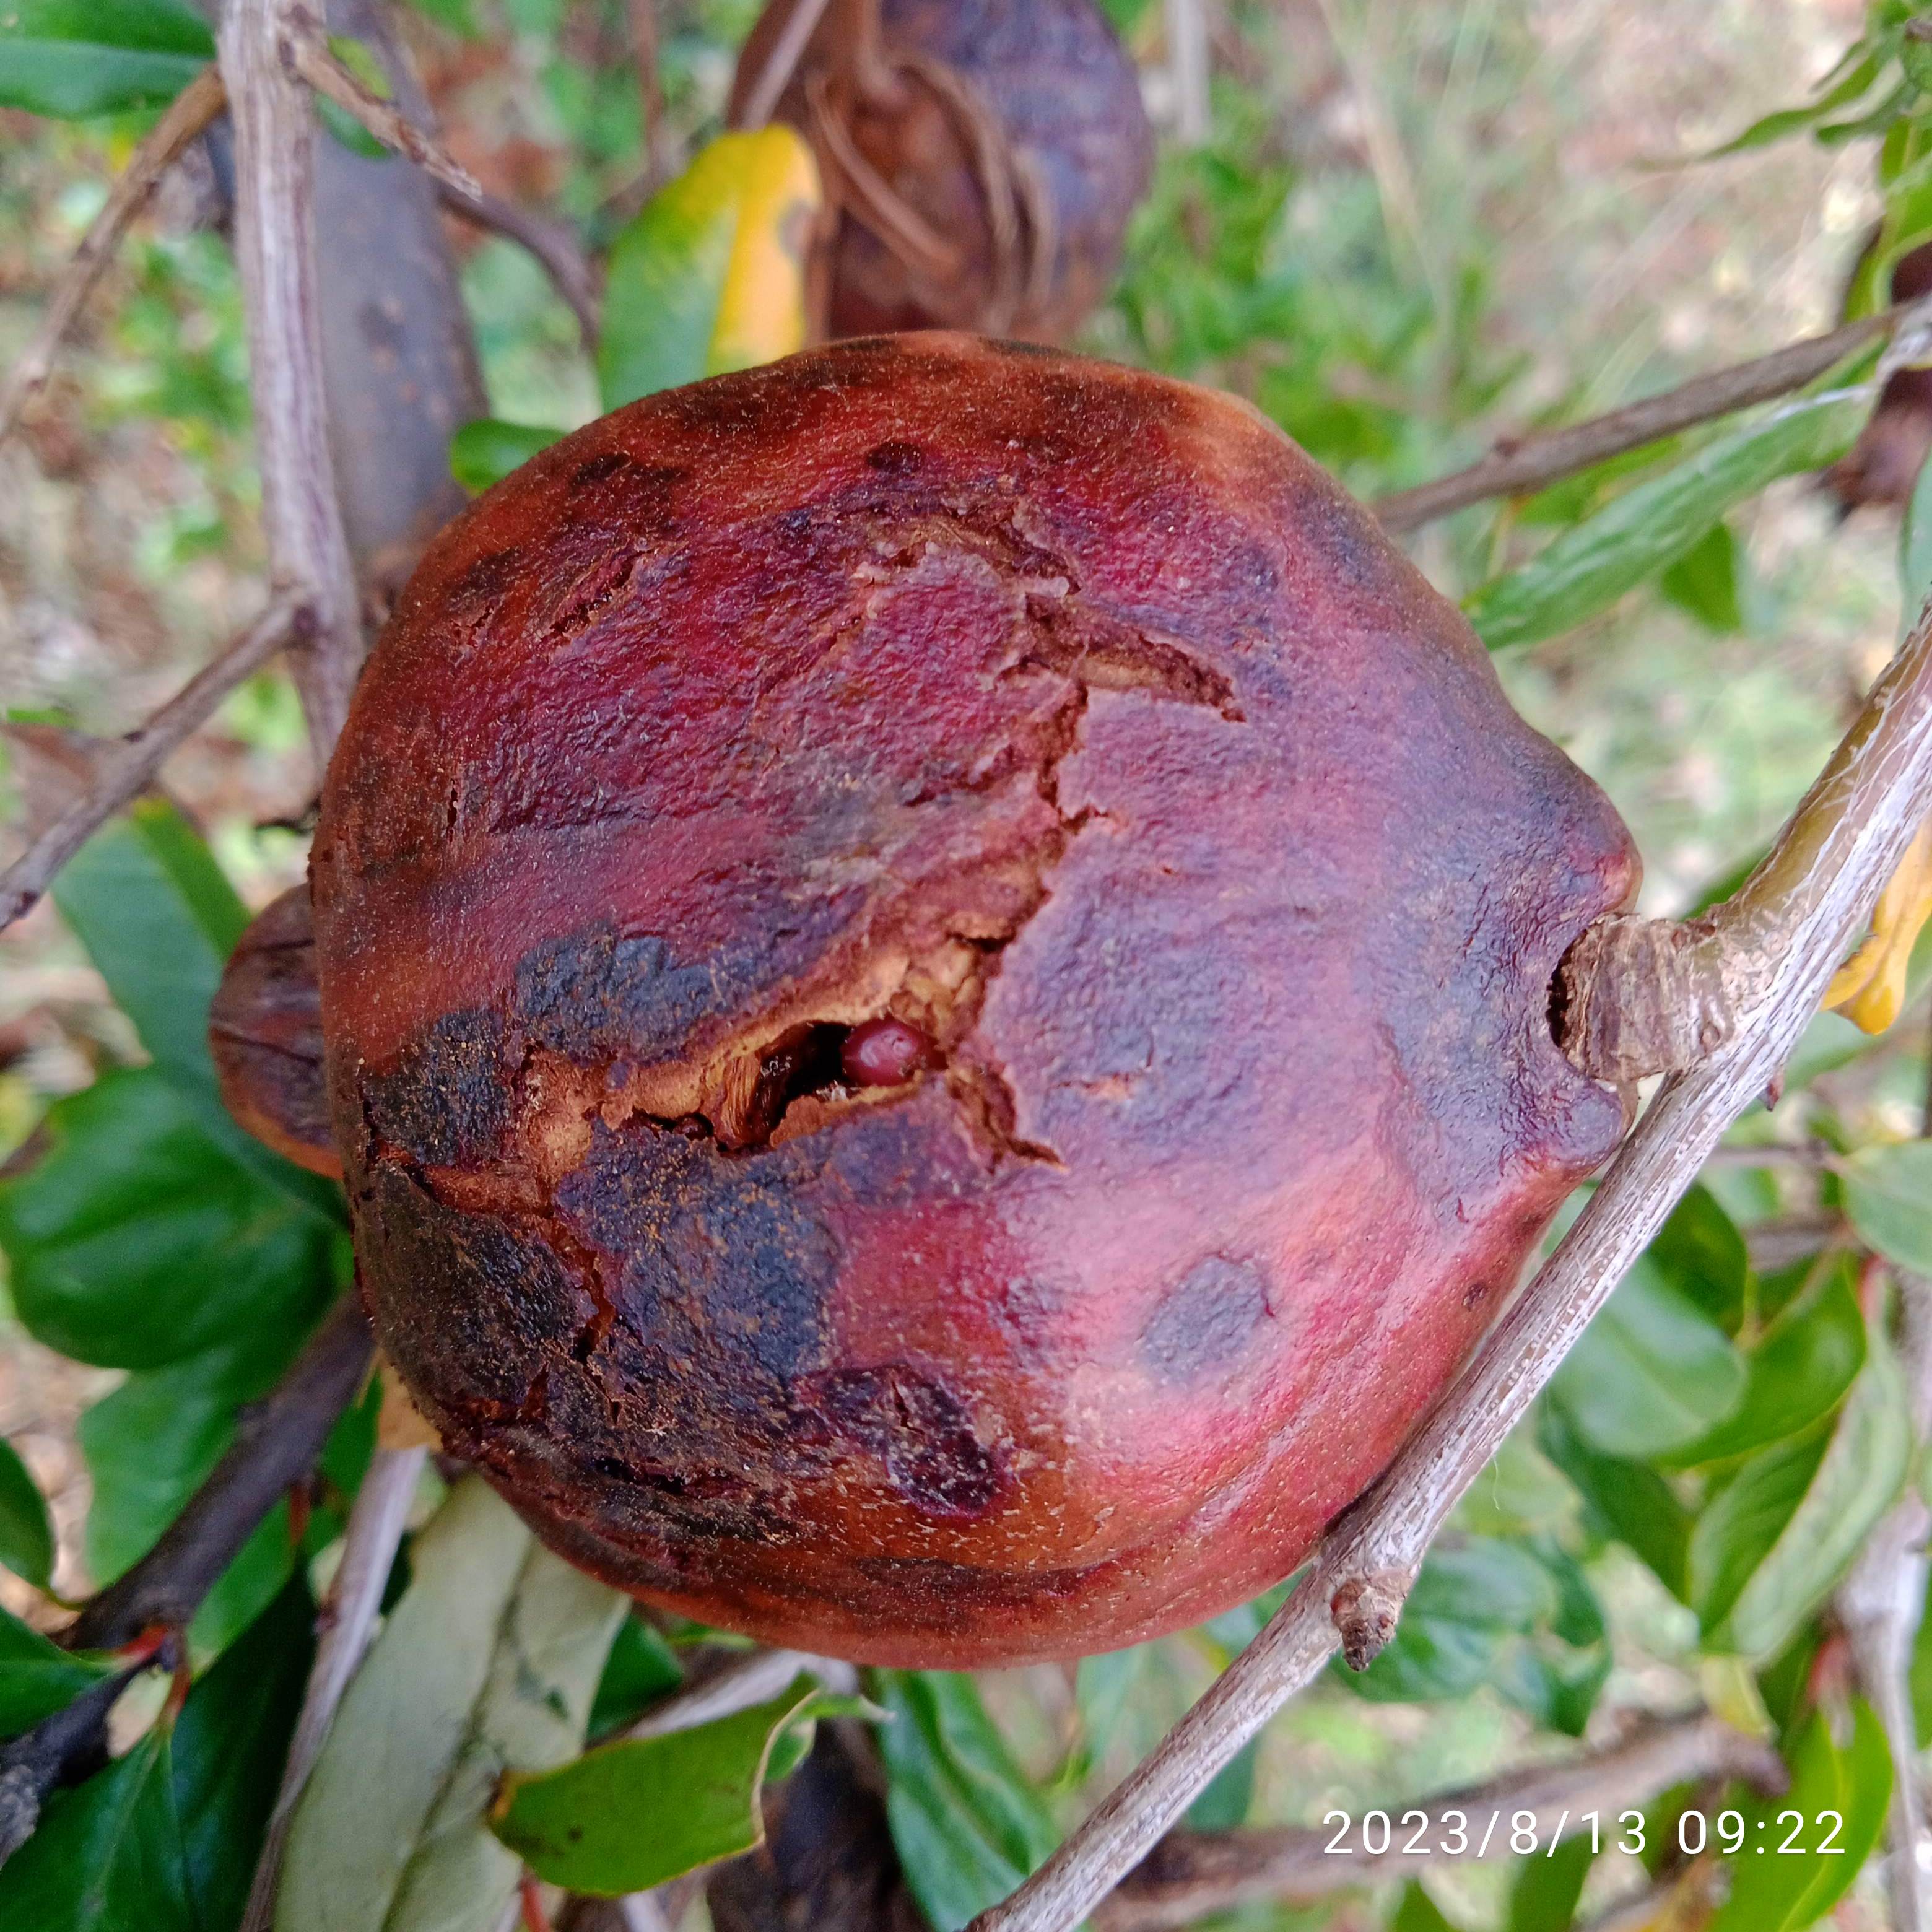
Label: Bacterial_Blight